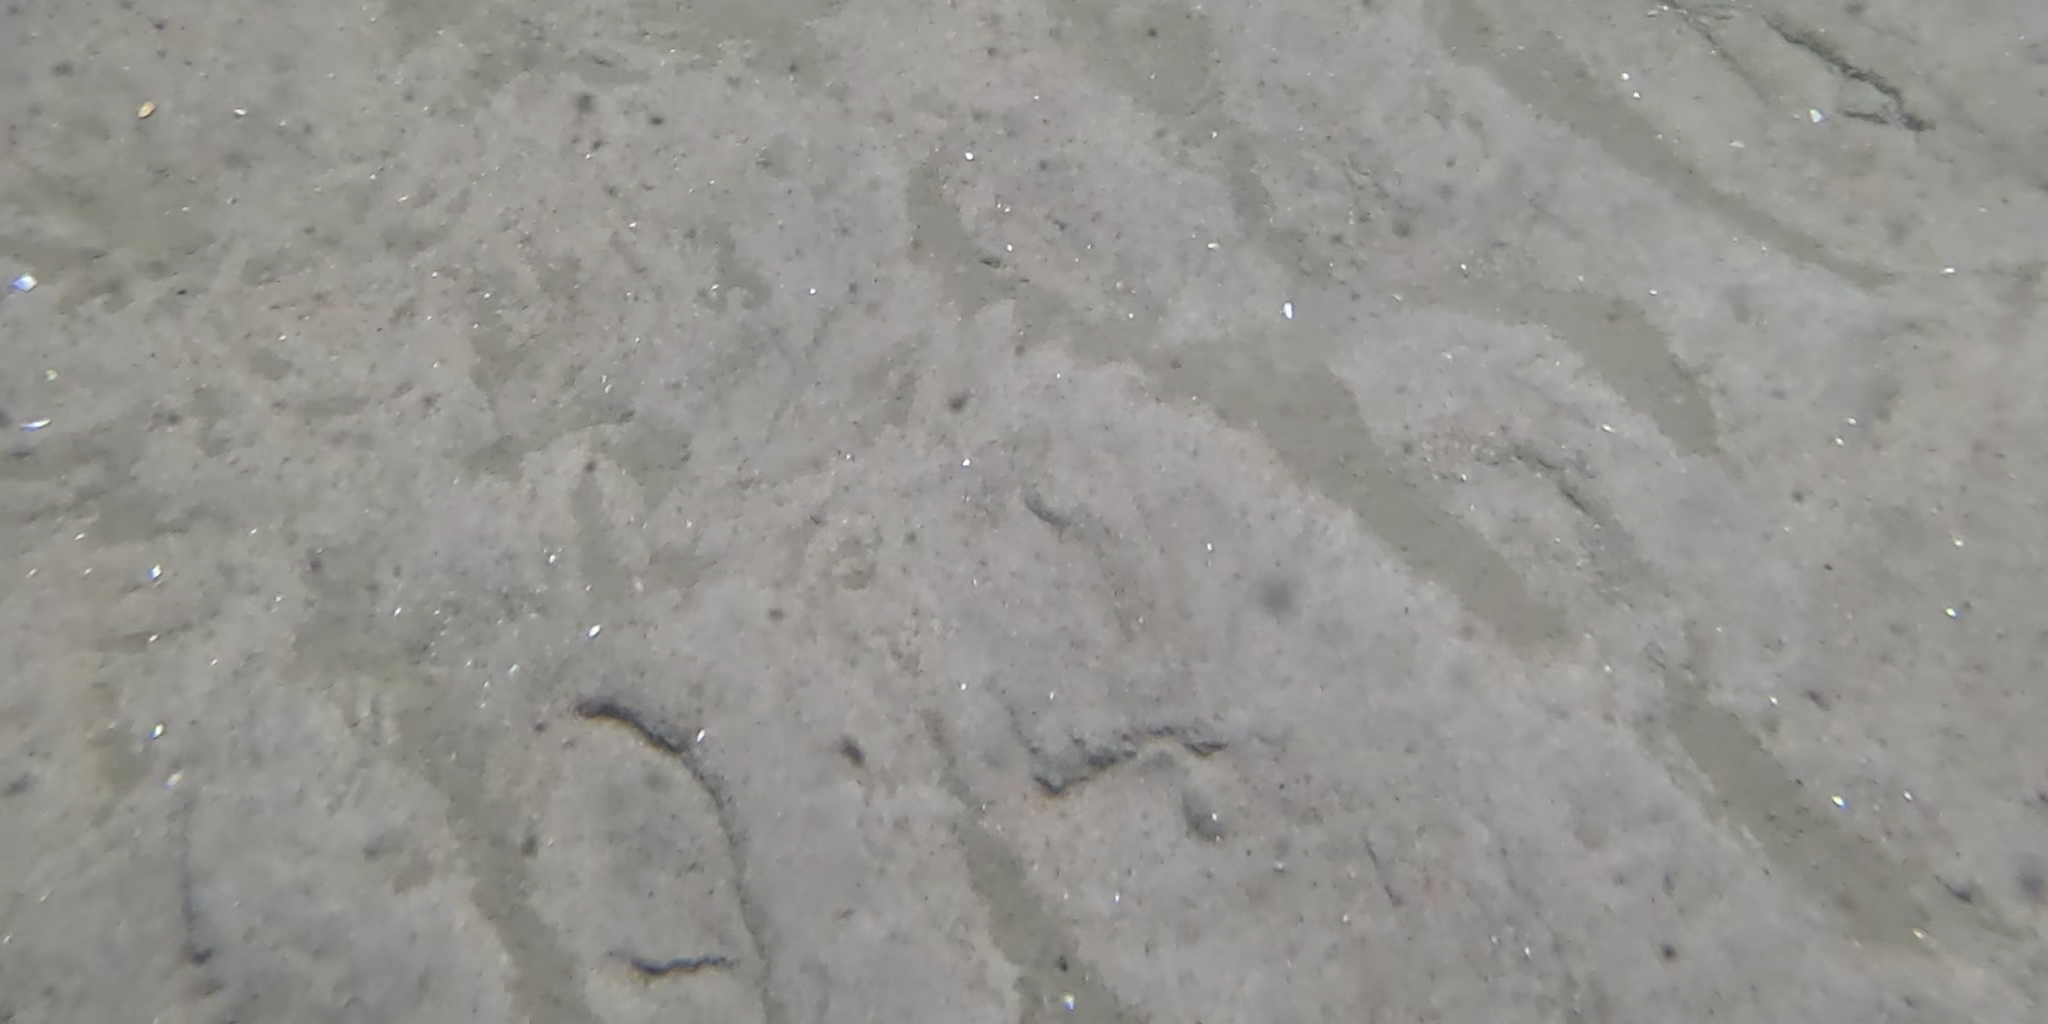
Seabed habitat: sand